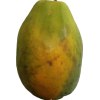
Label: papaya